Big Bang (financial markets)

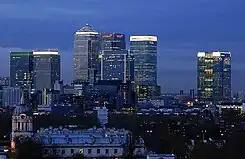
Canary Wharf in London

The phrase Big Bang, used in reference to the sudden deregulation of financial markets, was coined to describe measures, including abolition of fixed commission charges and of the distinction between stockjobbers and stockbrokers on the London Stock Exchange and change from open outcry to screen-based electronic trading, effected by UK Prime Minister Margaret Thatcher in 1986.